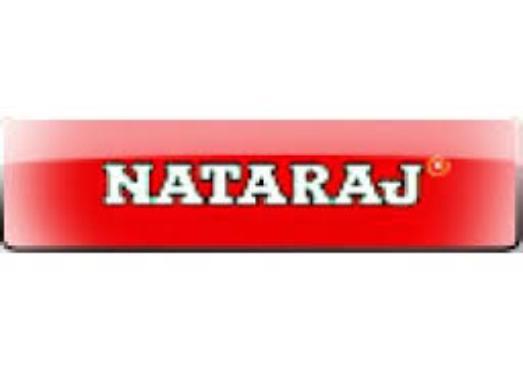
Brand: nataraj
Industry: Transportation